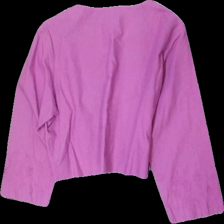
View: back
Type: Jacket
Category: Ladies
Brand: Not in the list
Brand text on label: joy
Colors: Purple
Material: 100% cotton
Pattern: Embroidered
Cut: Cropped
Size: 40
Season: All
Damage location: bottom right
Damage 2 location: middle right
Damage 3 location: bottom left
Price range: <50
Recommended usage: Reuse